László Sólyom

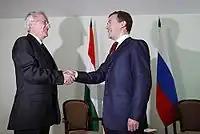
Sólyom with Russian President Dmitry Medvedev on 28 June 2008

In 2007, he refused to award a similar distinction to Gyula Horn. He referred to the fact that Horn had not changed his views on the 1956 revolution in which he had taken part on the Soviet side, fighting against the Hungarian revolutionaries. Sólyom said that this (i.e., Horn's opinion) conflicts with the constitutional values of the Republic of Hungary, and that he could not give the award to Horn, despite his merits.